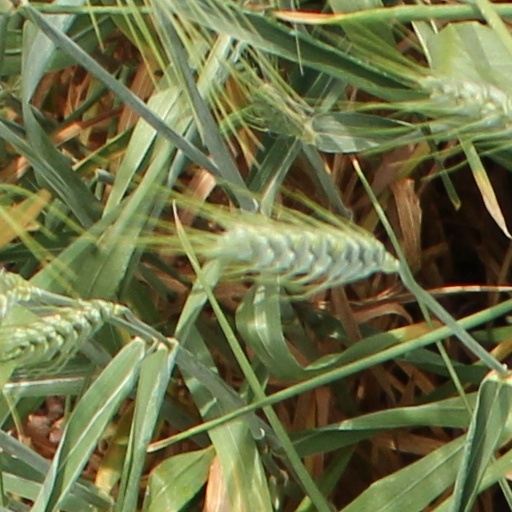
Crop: wheat